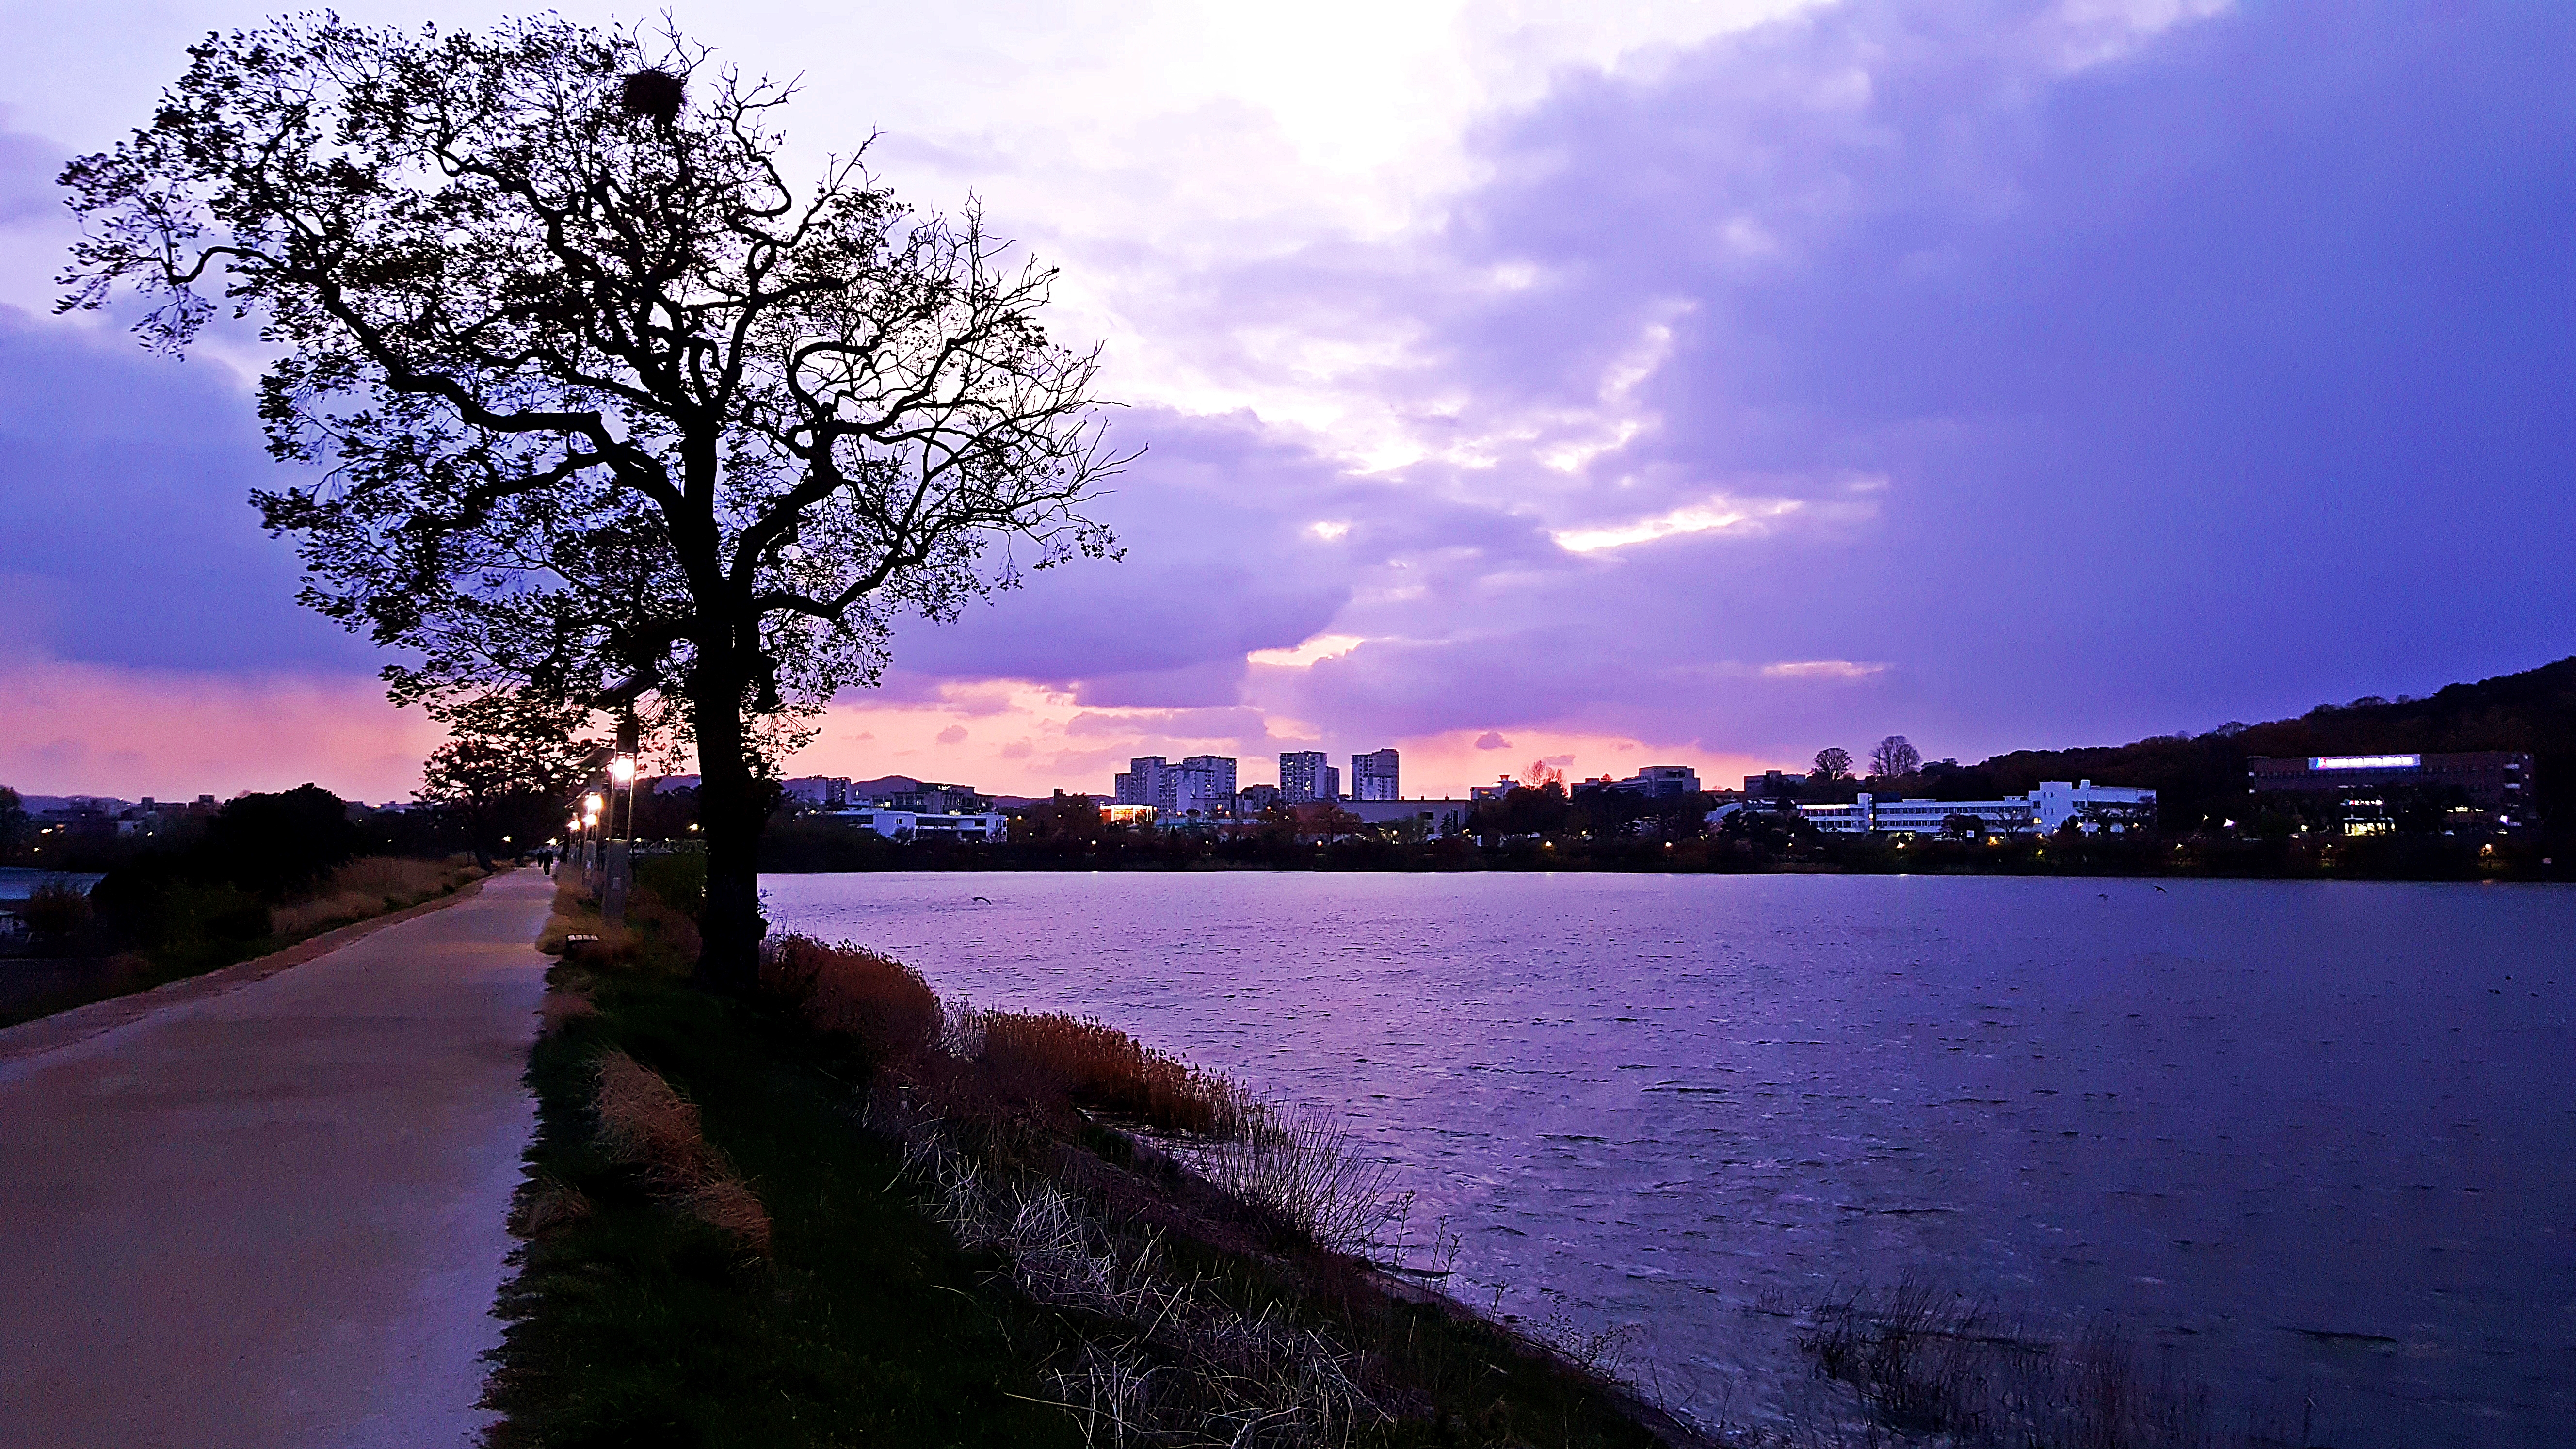
Korera, Suwon Eastlake, lake, Chukmanje, sky, nature, natural landscape, water, dusk, purple, evening, tree, violet, reflection, horizon, river, water resources, morning, waterway, bank, cloud, calm, atmosphere, landscape, afterglow, loch, sunset, night, photography, branch, dawn, inlet, reservoir, sea, lake district, world